Dr. Dre

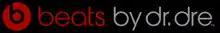
Beats by Dr. Dre logo

In an August 2010 interview, Dr. Dre stated that an instrumental album, "The Planets", was in its first stages of production; each song being named after a planet in the Solar System. On September 3, Dr. Dre showed support to longtime protégé Eminem, and appeared on his and Jay-Z's Home & Home Tour, performing hit songs such as "Still D.R.E.", "Nuthin' but a 'G' Thang", and "Crack a Bottle", alongside Eminem and another protégé, 50 Cent. Sporting an "R.I.P. Proof" shirt, Dre was honored by Eminem telling Detroit's Comerica Park to do the same. They did so, by chanting "DEEE-TOX", to which he replied, "I'm coming!"